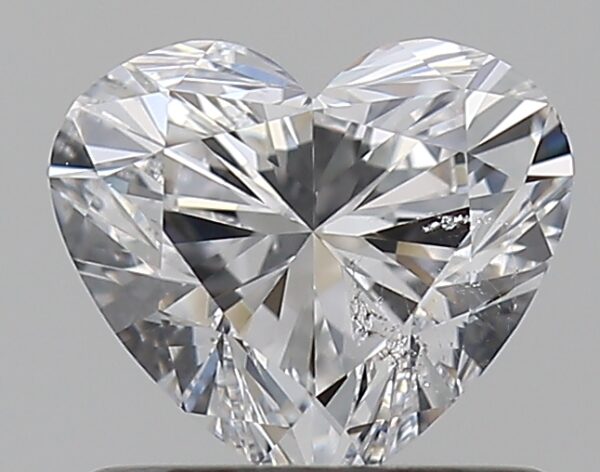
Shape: heart
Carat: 0.73
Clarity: SI2
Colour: D
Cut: EX
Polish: VG
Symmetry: VG
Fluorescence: N
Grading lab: GIA
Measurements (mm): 5.53 x 6.27 x 3.58